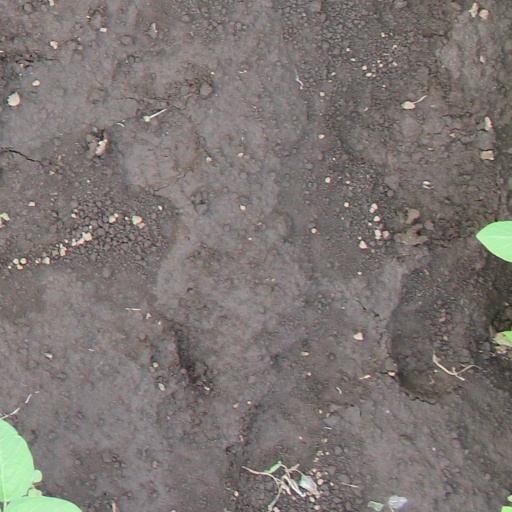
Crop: soybean